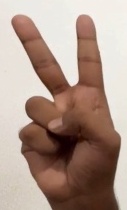
ASL sign: V